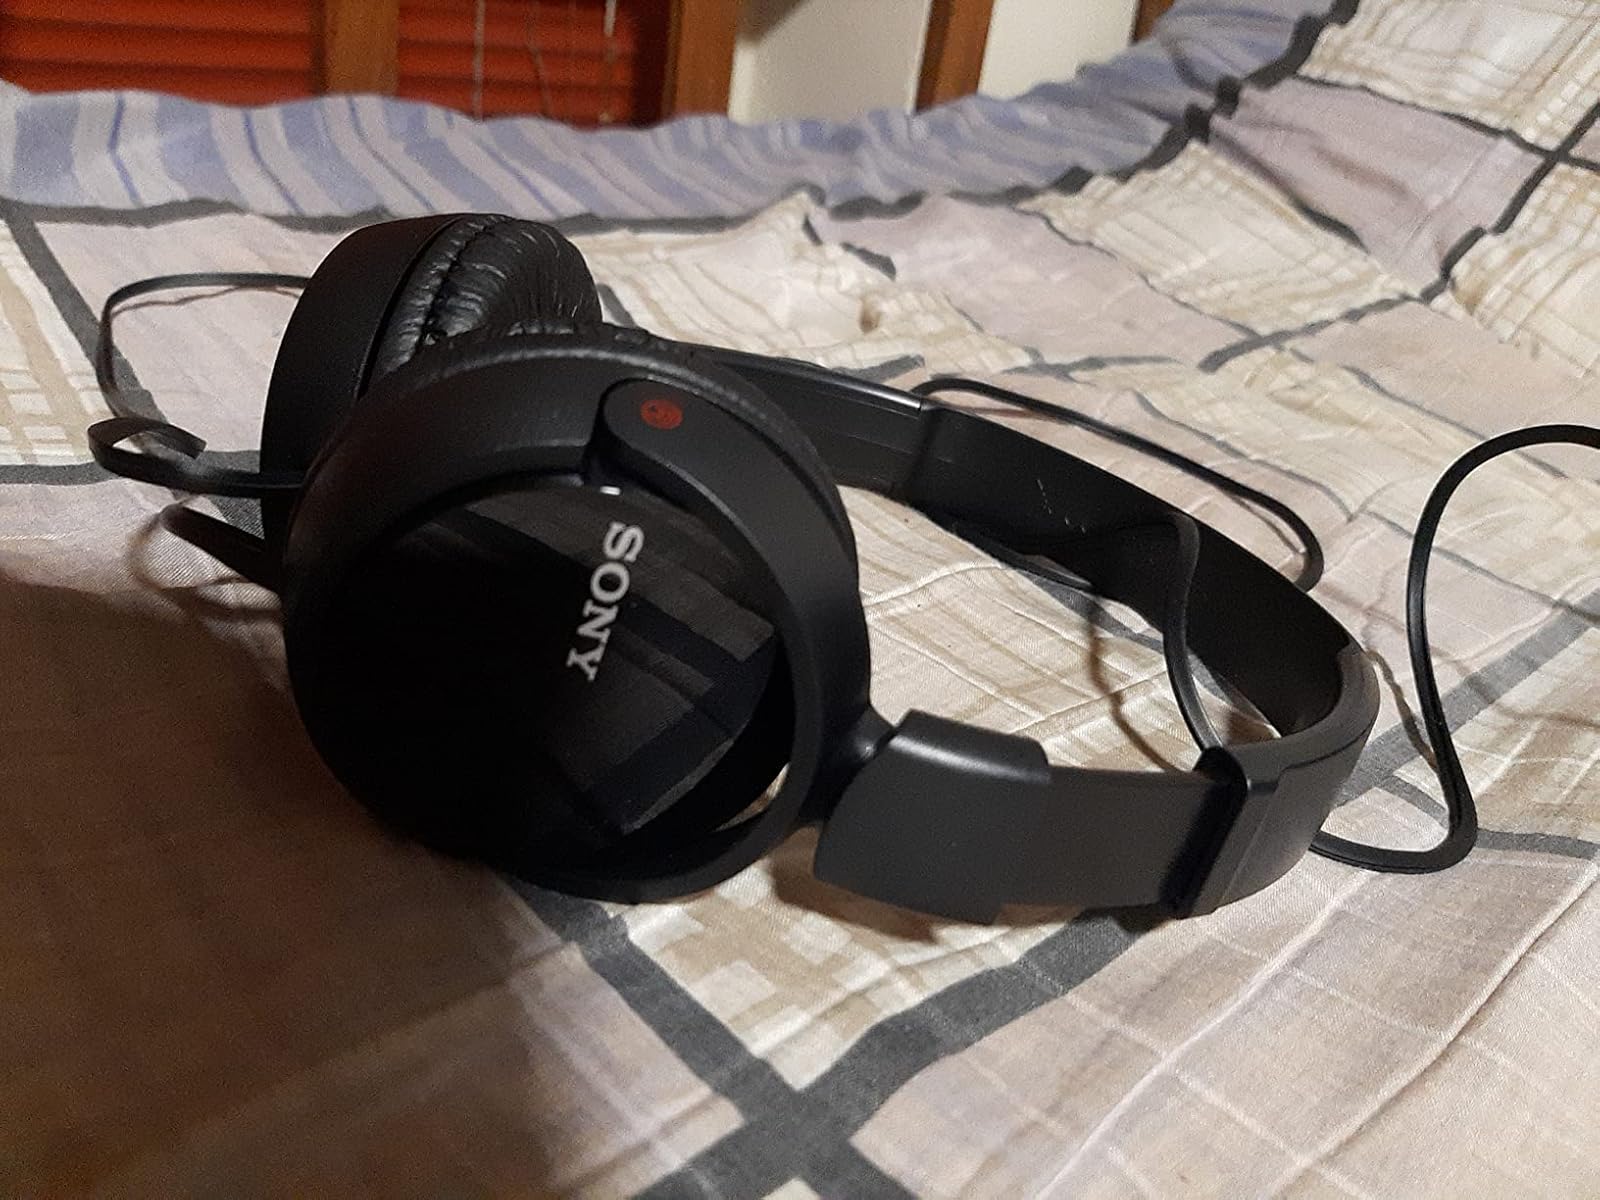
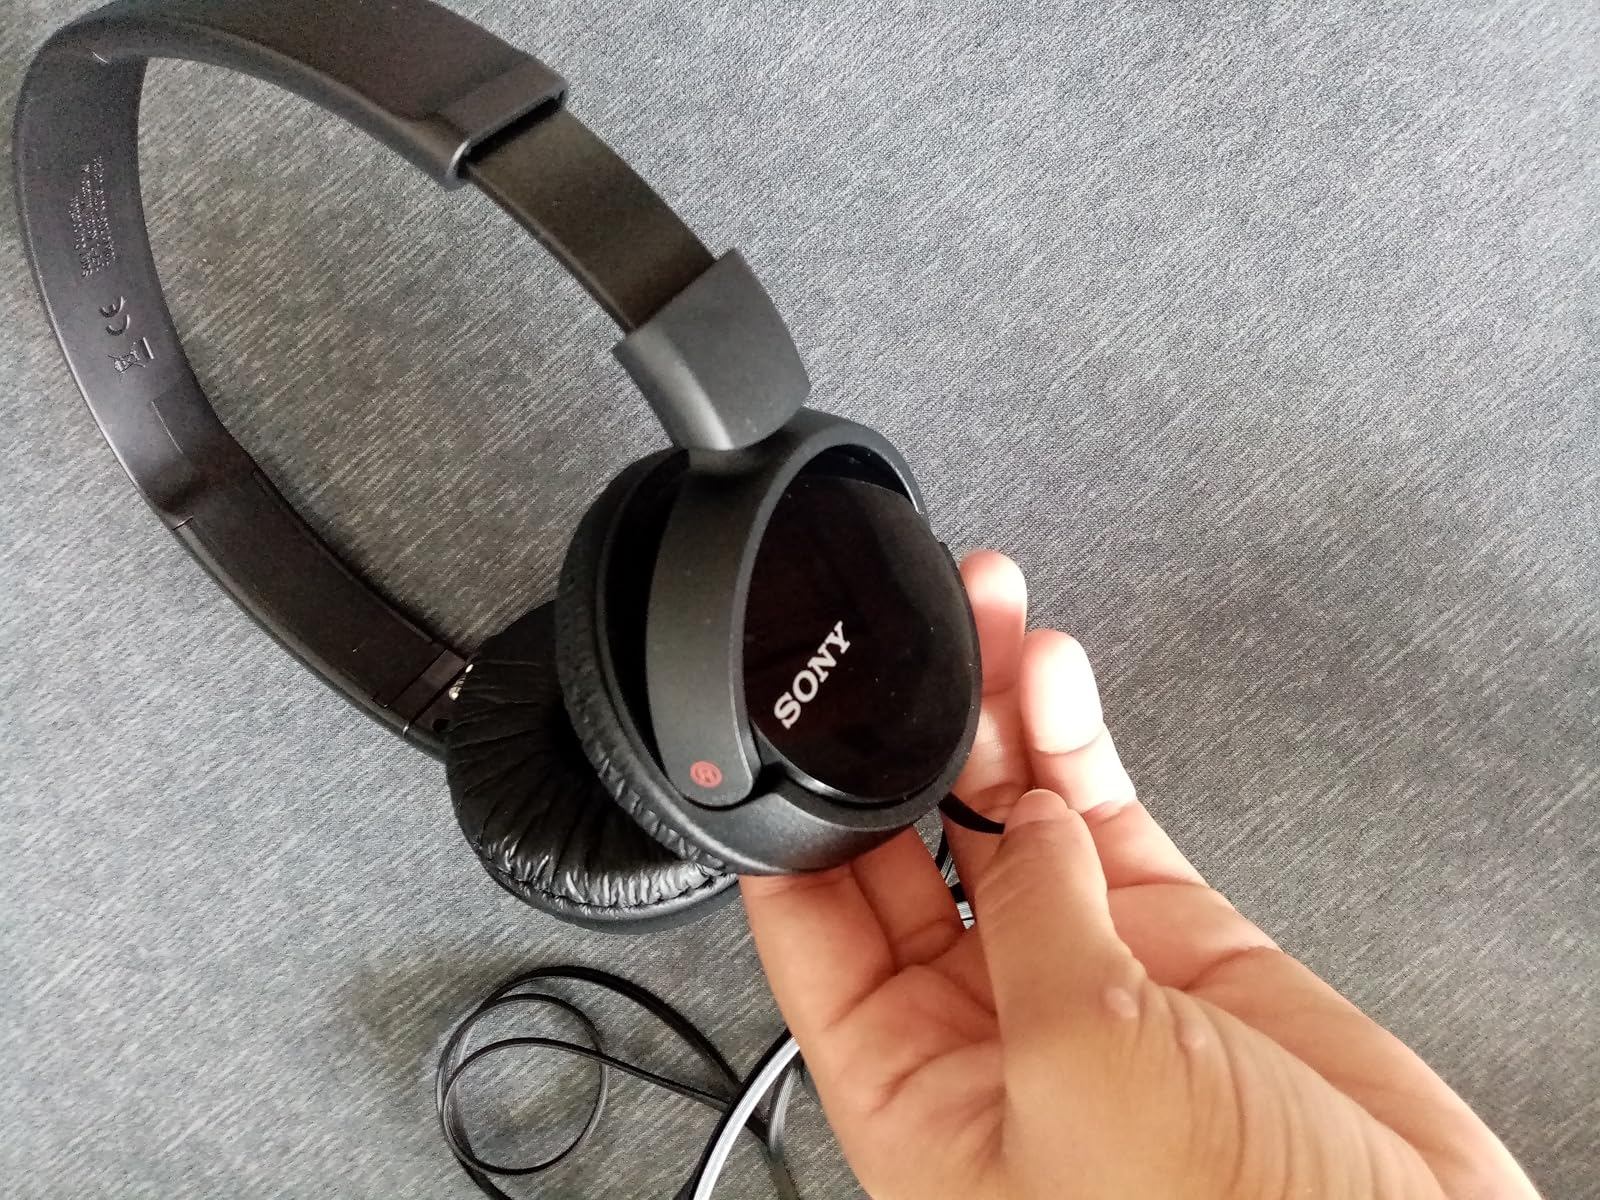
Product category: headphones
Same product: yes